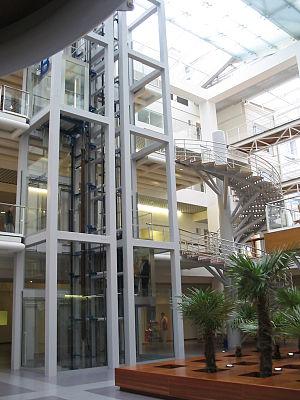
Centre hospitalier Pierre-Bérégovoy à Nevers (58). Je suis l'auteur du cliché pris en janvier 2005
Nevers /nə.vɛʁ/ est une commune du centre de la France, située dans le département de la Nièvre en région Bourgogne-Franche-Comté. Elle compte 32 990 habitants, son agglomération 57 295 habitants et son aire urbaine 98 102 habitants.
Au sein du système de santé français, un hôpital est un lieu destiné à prendre en charge des patients atteints de pathologies et de traumatismes trop complexes pour pouvoir être traités à domicile ou dans le cabinet d'un médecin. Ils peuvent exercer des missions complémentaires, notamment de prévention, de formation et de recherche.